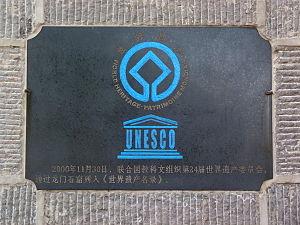
Les grottes de Longmen se trouvent à 12 kilomètres au sud de la moderne Luoyang dans la province de Henan en Chine. Ces grottes bouddhistes ont été excavées dans le calcaire après 494 et, pour l'essentiel, jusqu'au Xᵉ siècle. Elles sont densément présentes sur les deux côtés d'une gorge entre deux montagnes, Xiang Shan et Longmen Shan. La rivière Yihe qui s'écoule vers le nord y a creusé son lit. La gorge a servi de « porte » à la ville voisine. Pour cette raison, l'endroit était appelé Yique. Du nord au sud, les grottes se succèdent sur environ un kilomètre. Avec les grottes de Mogao et les grottes de Yungang, les grottes de Longmen sont l'un des trois plus célèbres sites de sculpture ancienne de Chine.